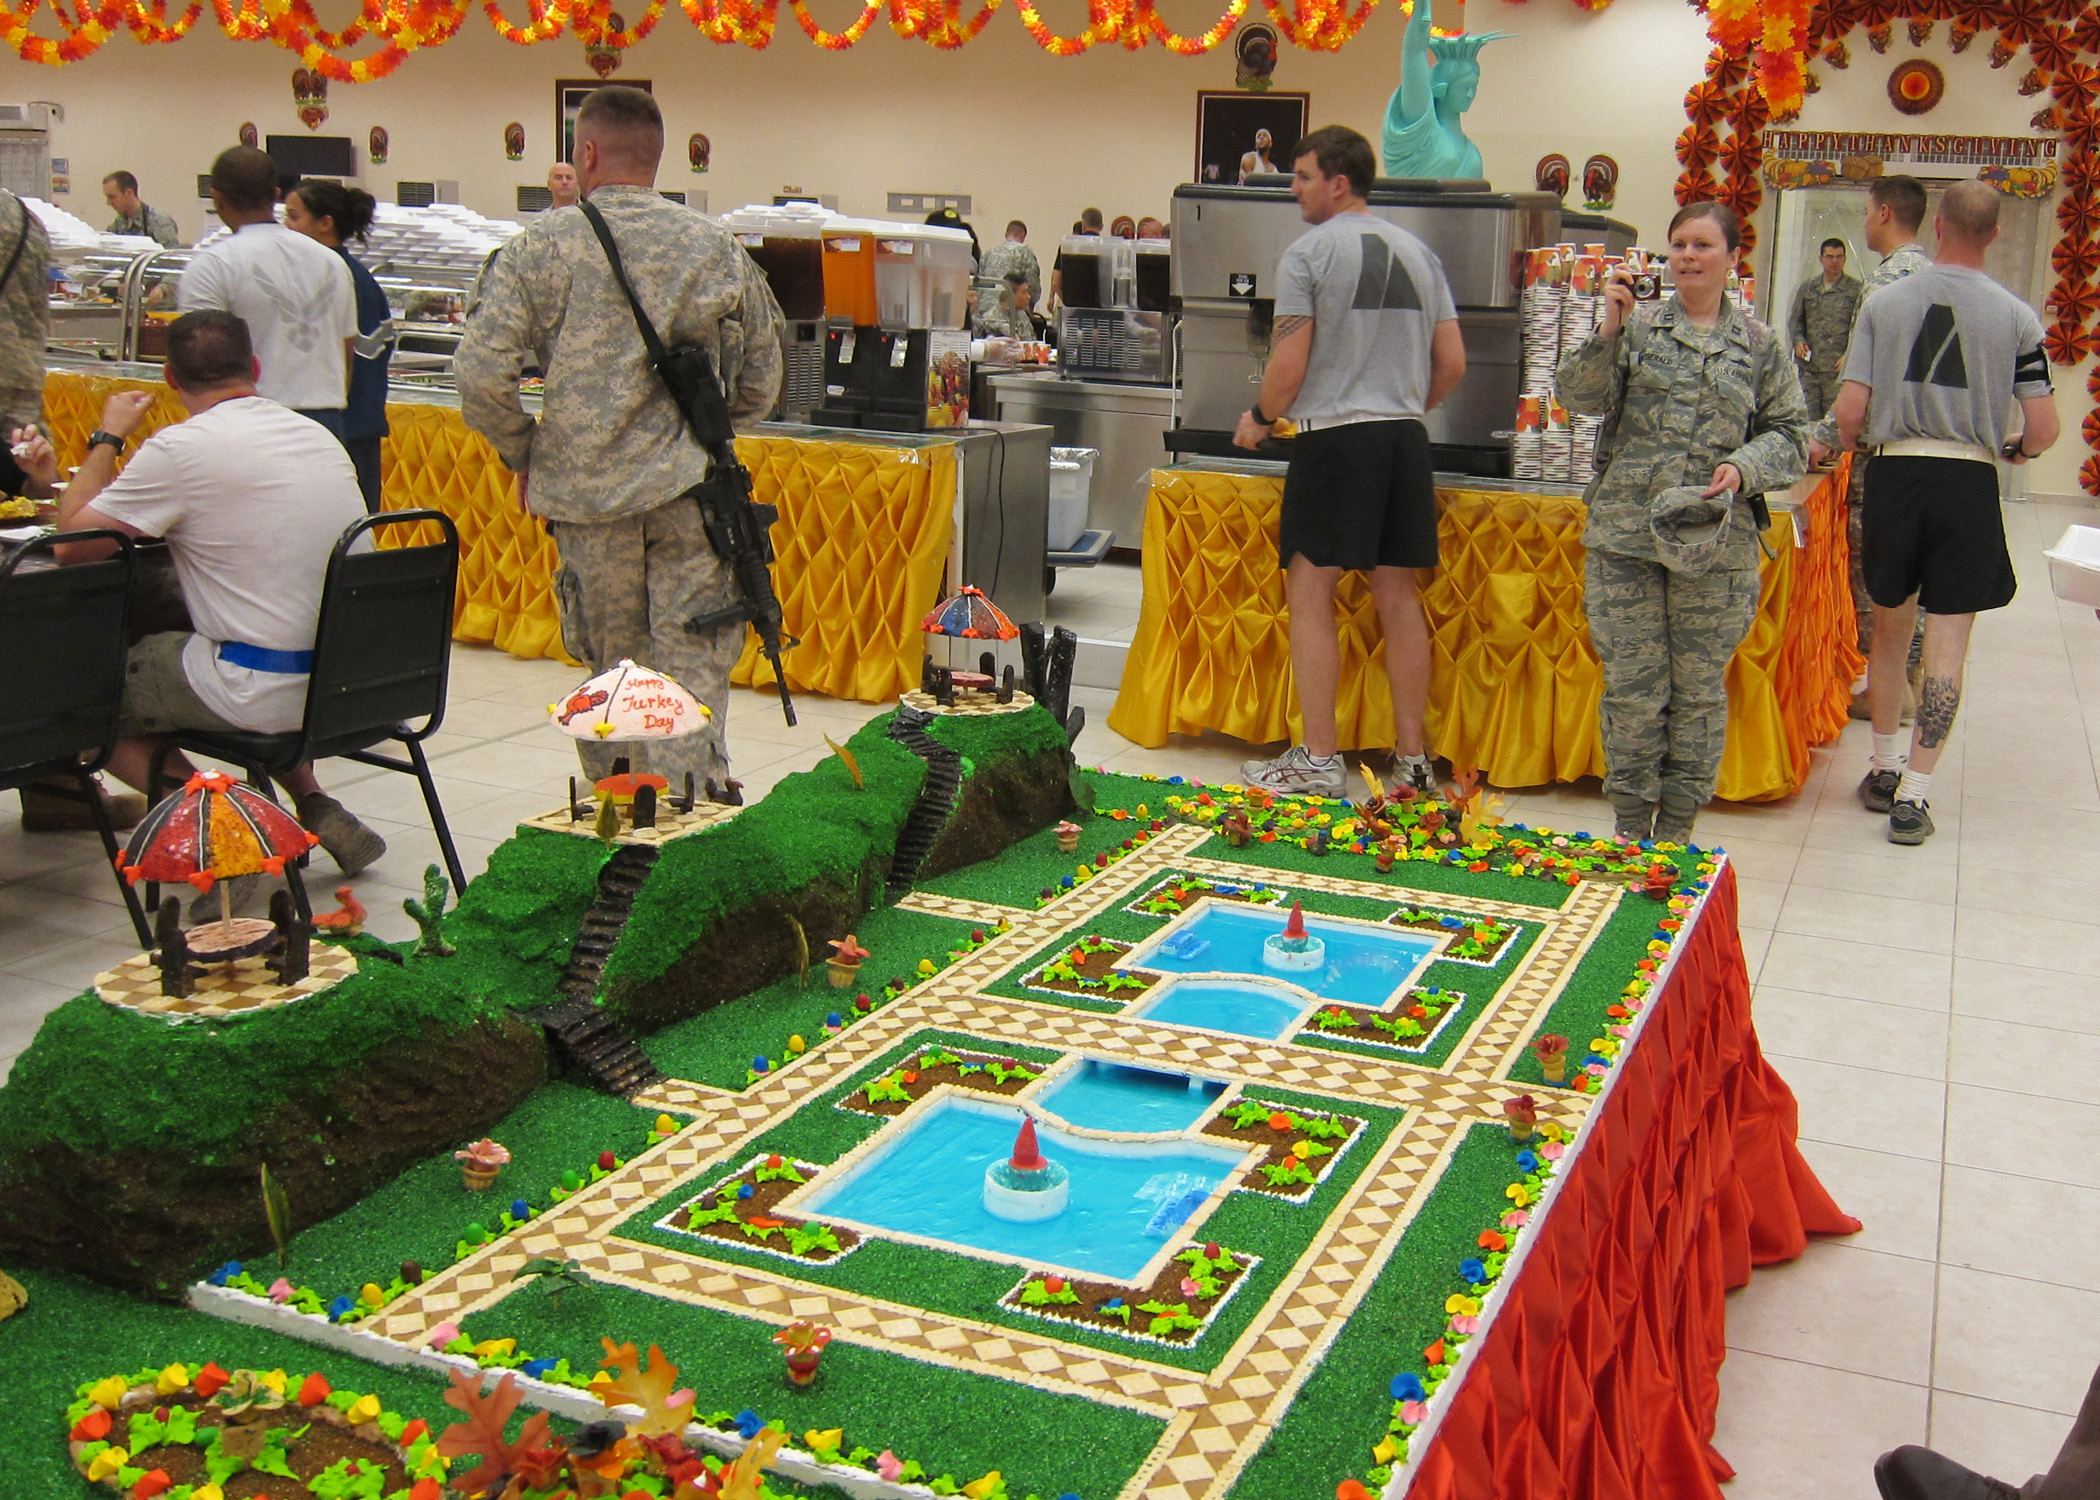
hall, toy, fair, jointbasebalad